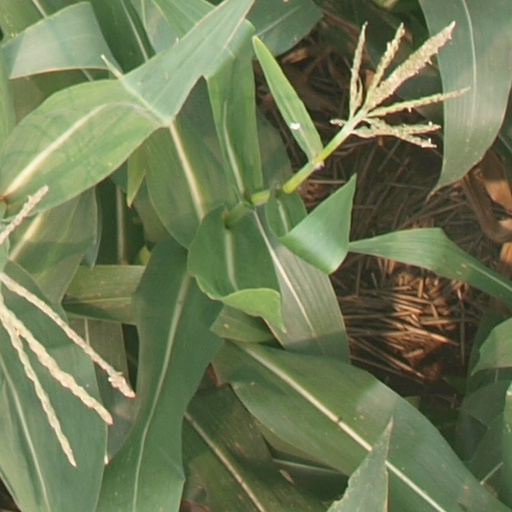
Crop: maize; corn